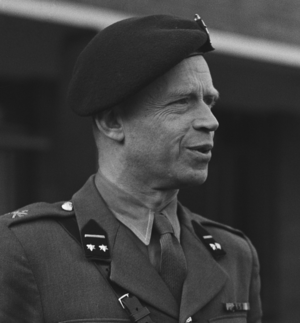
Johan Hendrik Albert Karel (Jan) Gualthérie van Weezel (Utrecht 5 Mars 1905 - Geldrop, le 4 Mars 1982), était un combattant de la résistance hollandaise et officier de l'armée et il était chef de la police de La Haye de 1952 à 1970. Son surnom était ""Jan Hak"" (son prénom et suivantes trois initiales)."